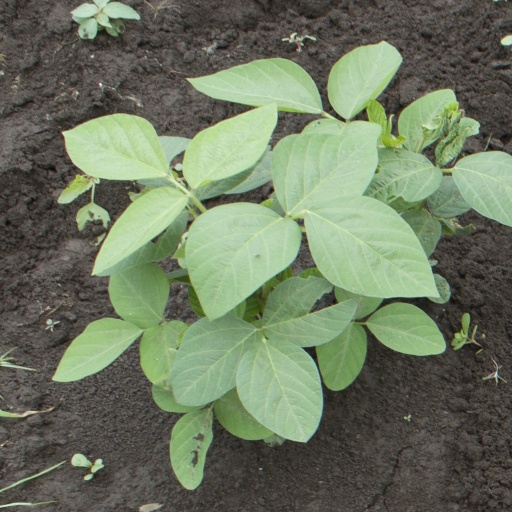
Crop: soybean